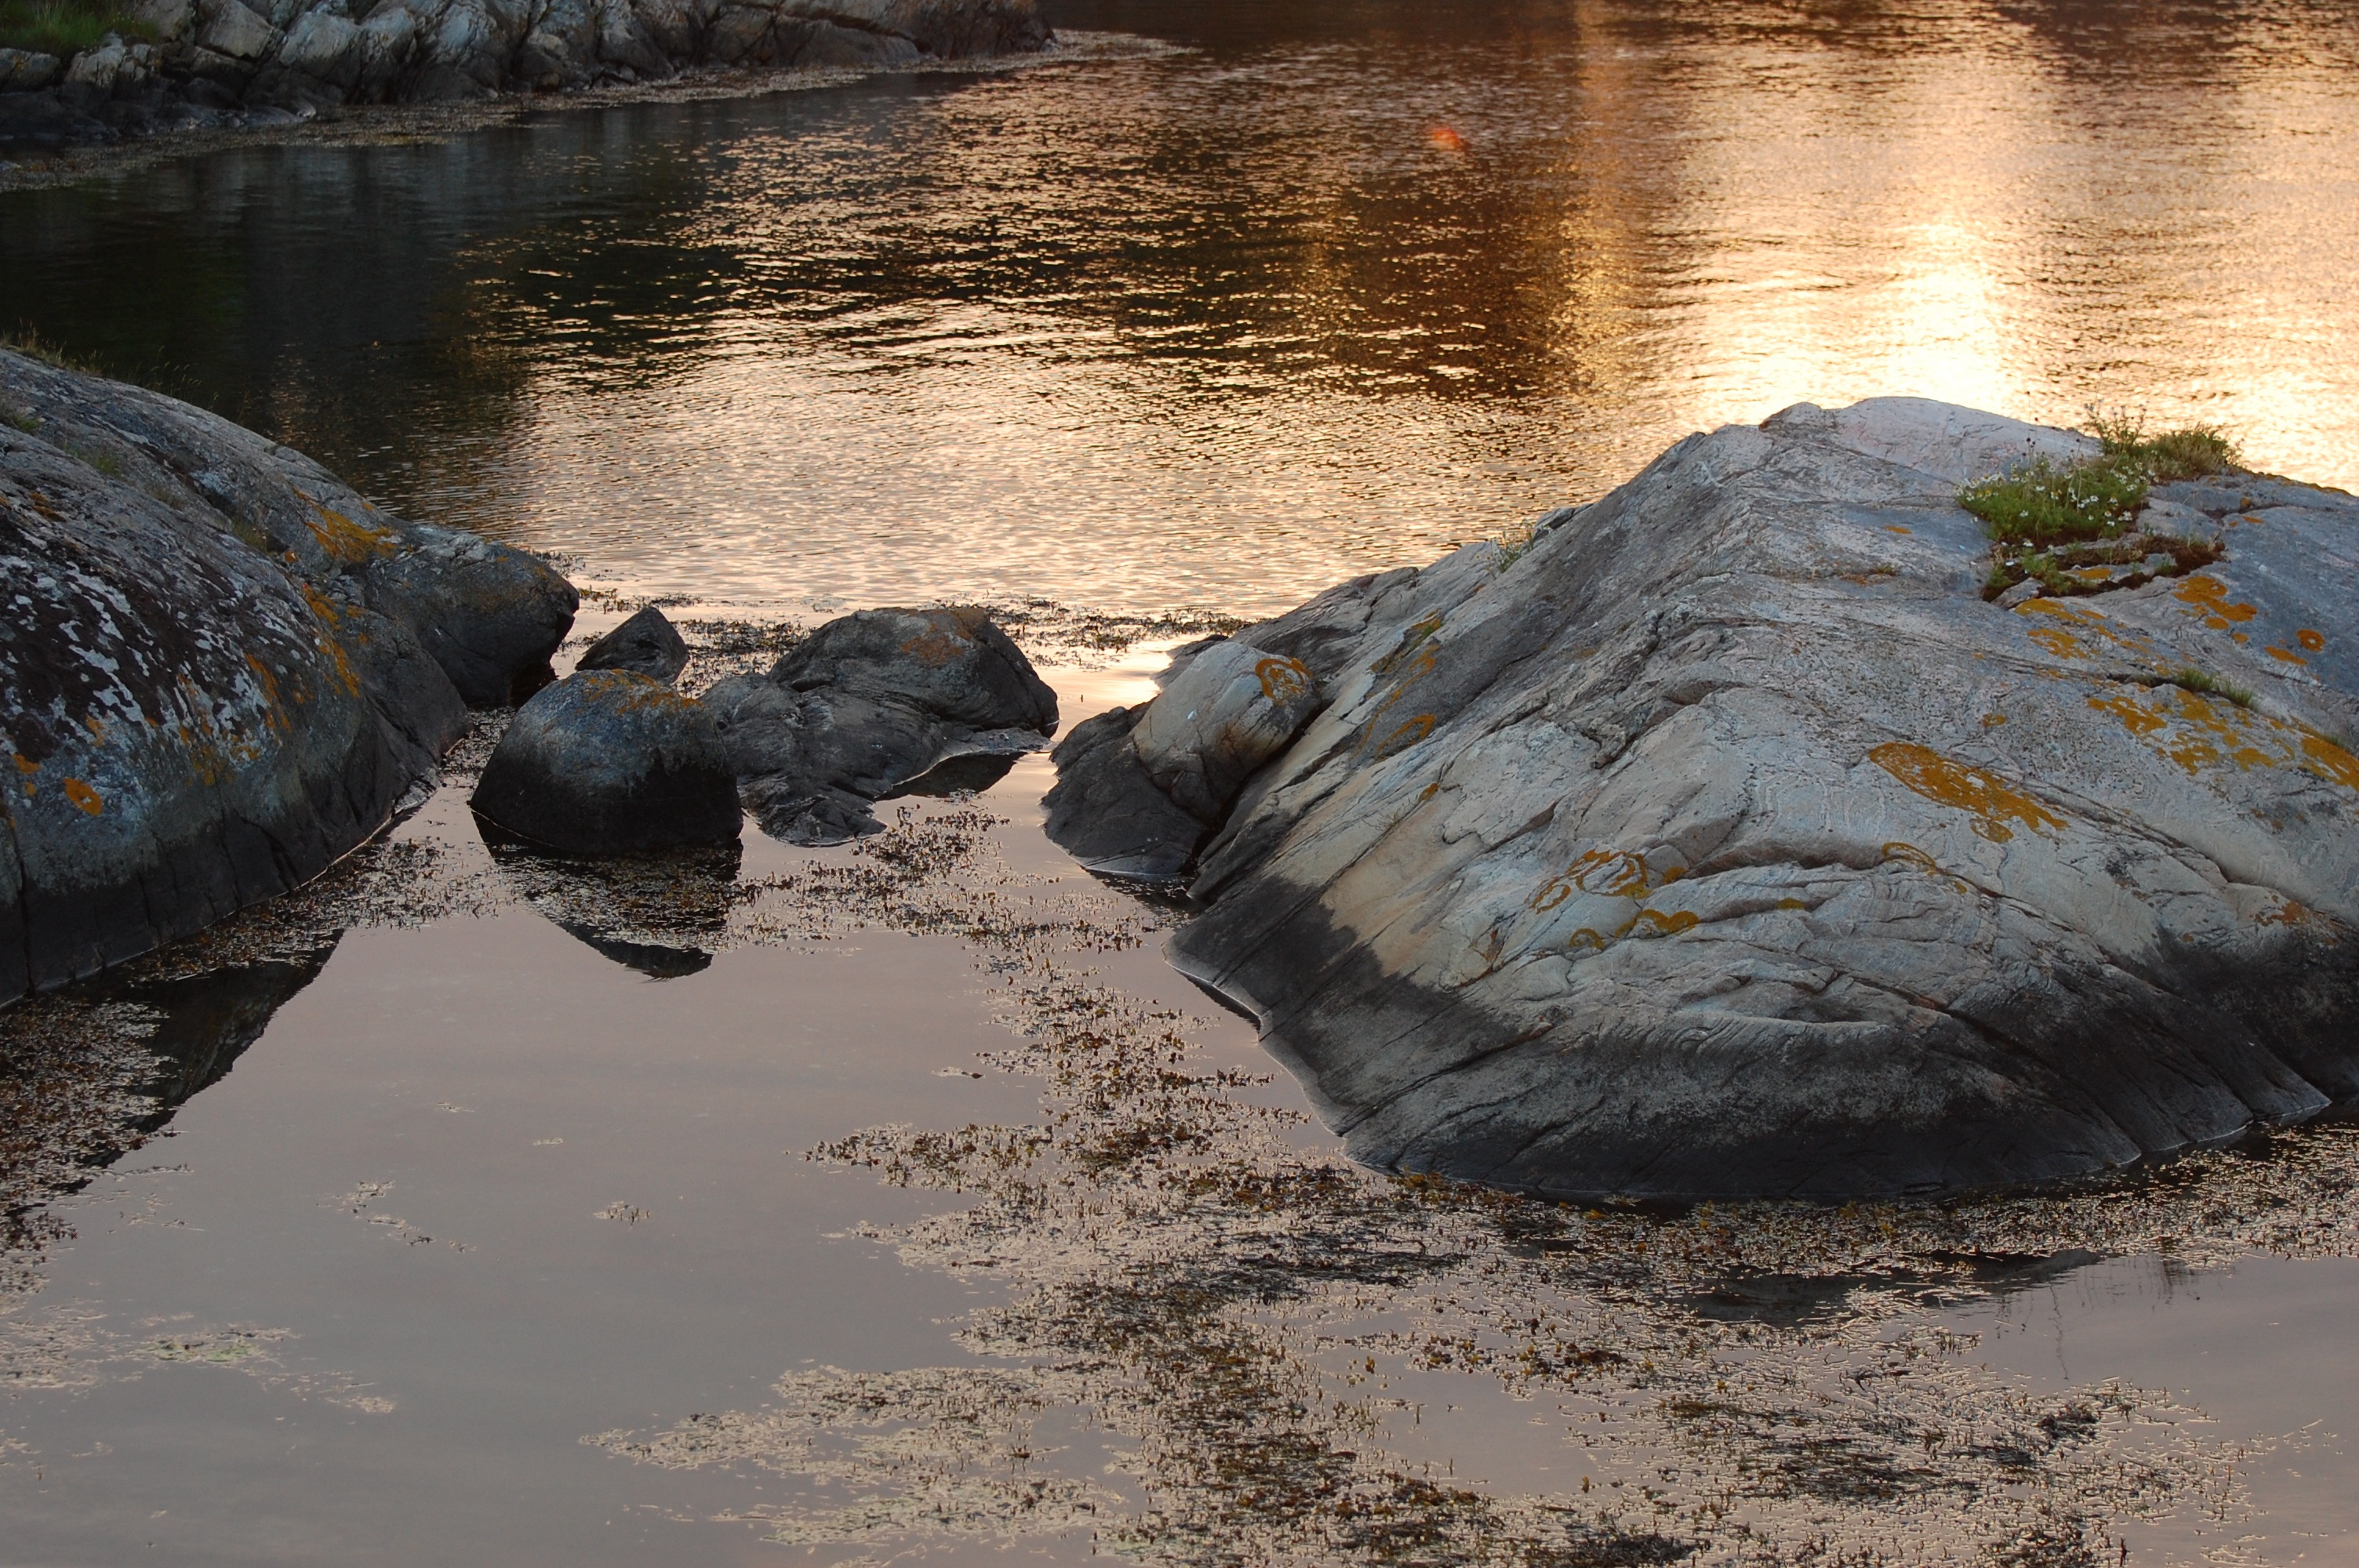
sea, coast, water, nature, rock, shore, river, wildlife, reflection, low tide, material, marine life, geology, tang, the mood, the water's edge